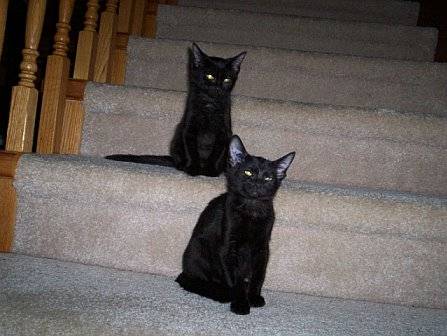
Label: cat